Biri Church

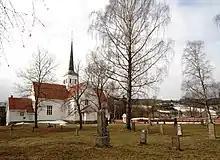
View of the church

Biri Church is a parish church of the Church of Norway in Gjøvik Municipality in Innlandet county, Norway. It is located in the village of Biri. It is the church for the Biri parish which is part of the Toten prosti (deanery) in the Diocese of Hamar. The white, wooden church was built in a cruciform design in 1777 using plans drawn up by the architect Amund Nilsen Gloppe. The church seats about 450 people.